Israeli war crimes in the Gaza war

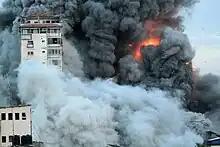
Palestine Tower destroyed in Gaza, October 2023.

Israel's adherence to the principles of distinction and proportionality, as required by the laws of war, has been questioned. The former principle requires armies to distinguish between legitimate military targets and protected civilians. The latter principle requires that when attacking a legitimate military target the expected harm caused to civilians or civilian objects must be proportional and not excessive (disproportionate) in relation to the military advantage anticipated.